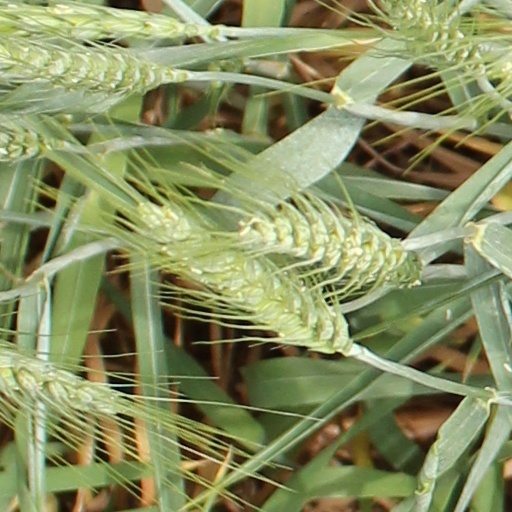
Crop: wheat